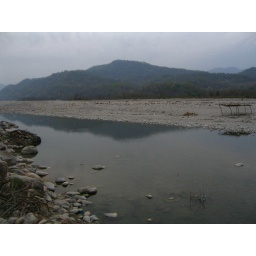
view @ one of the places near corbett.The water body is kosi river which is kinda less filled dese days!